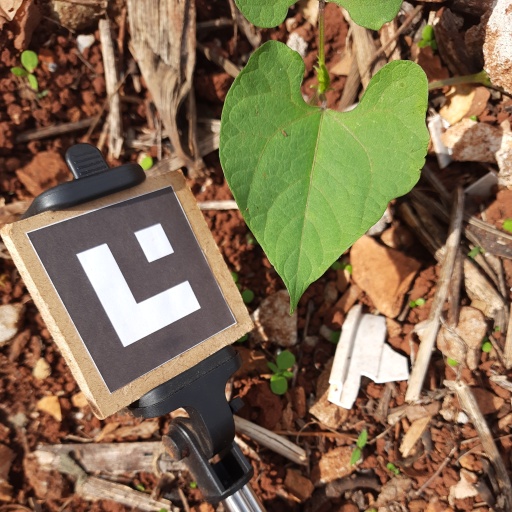
Observations: flat surface, no eating holes, under sunlight